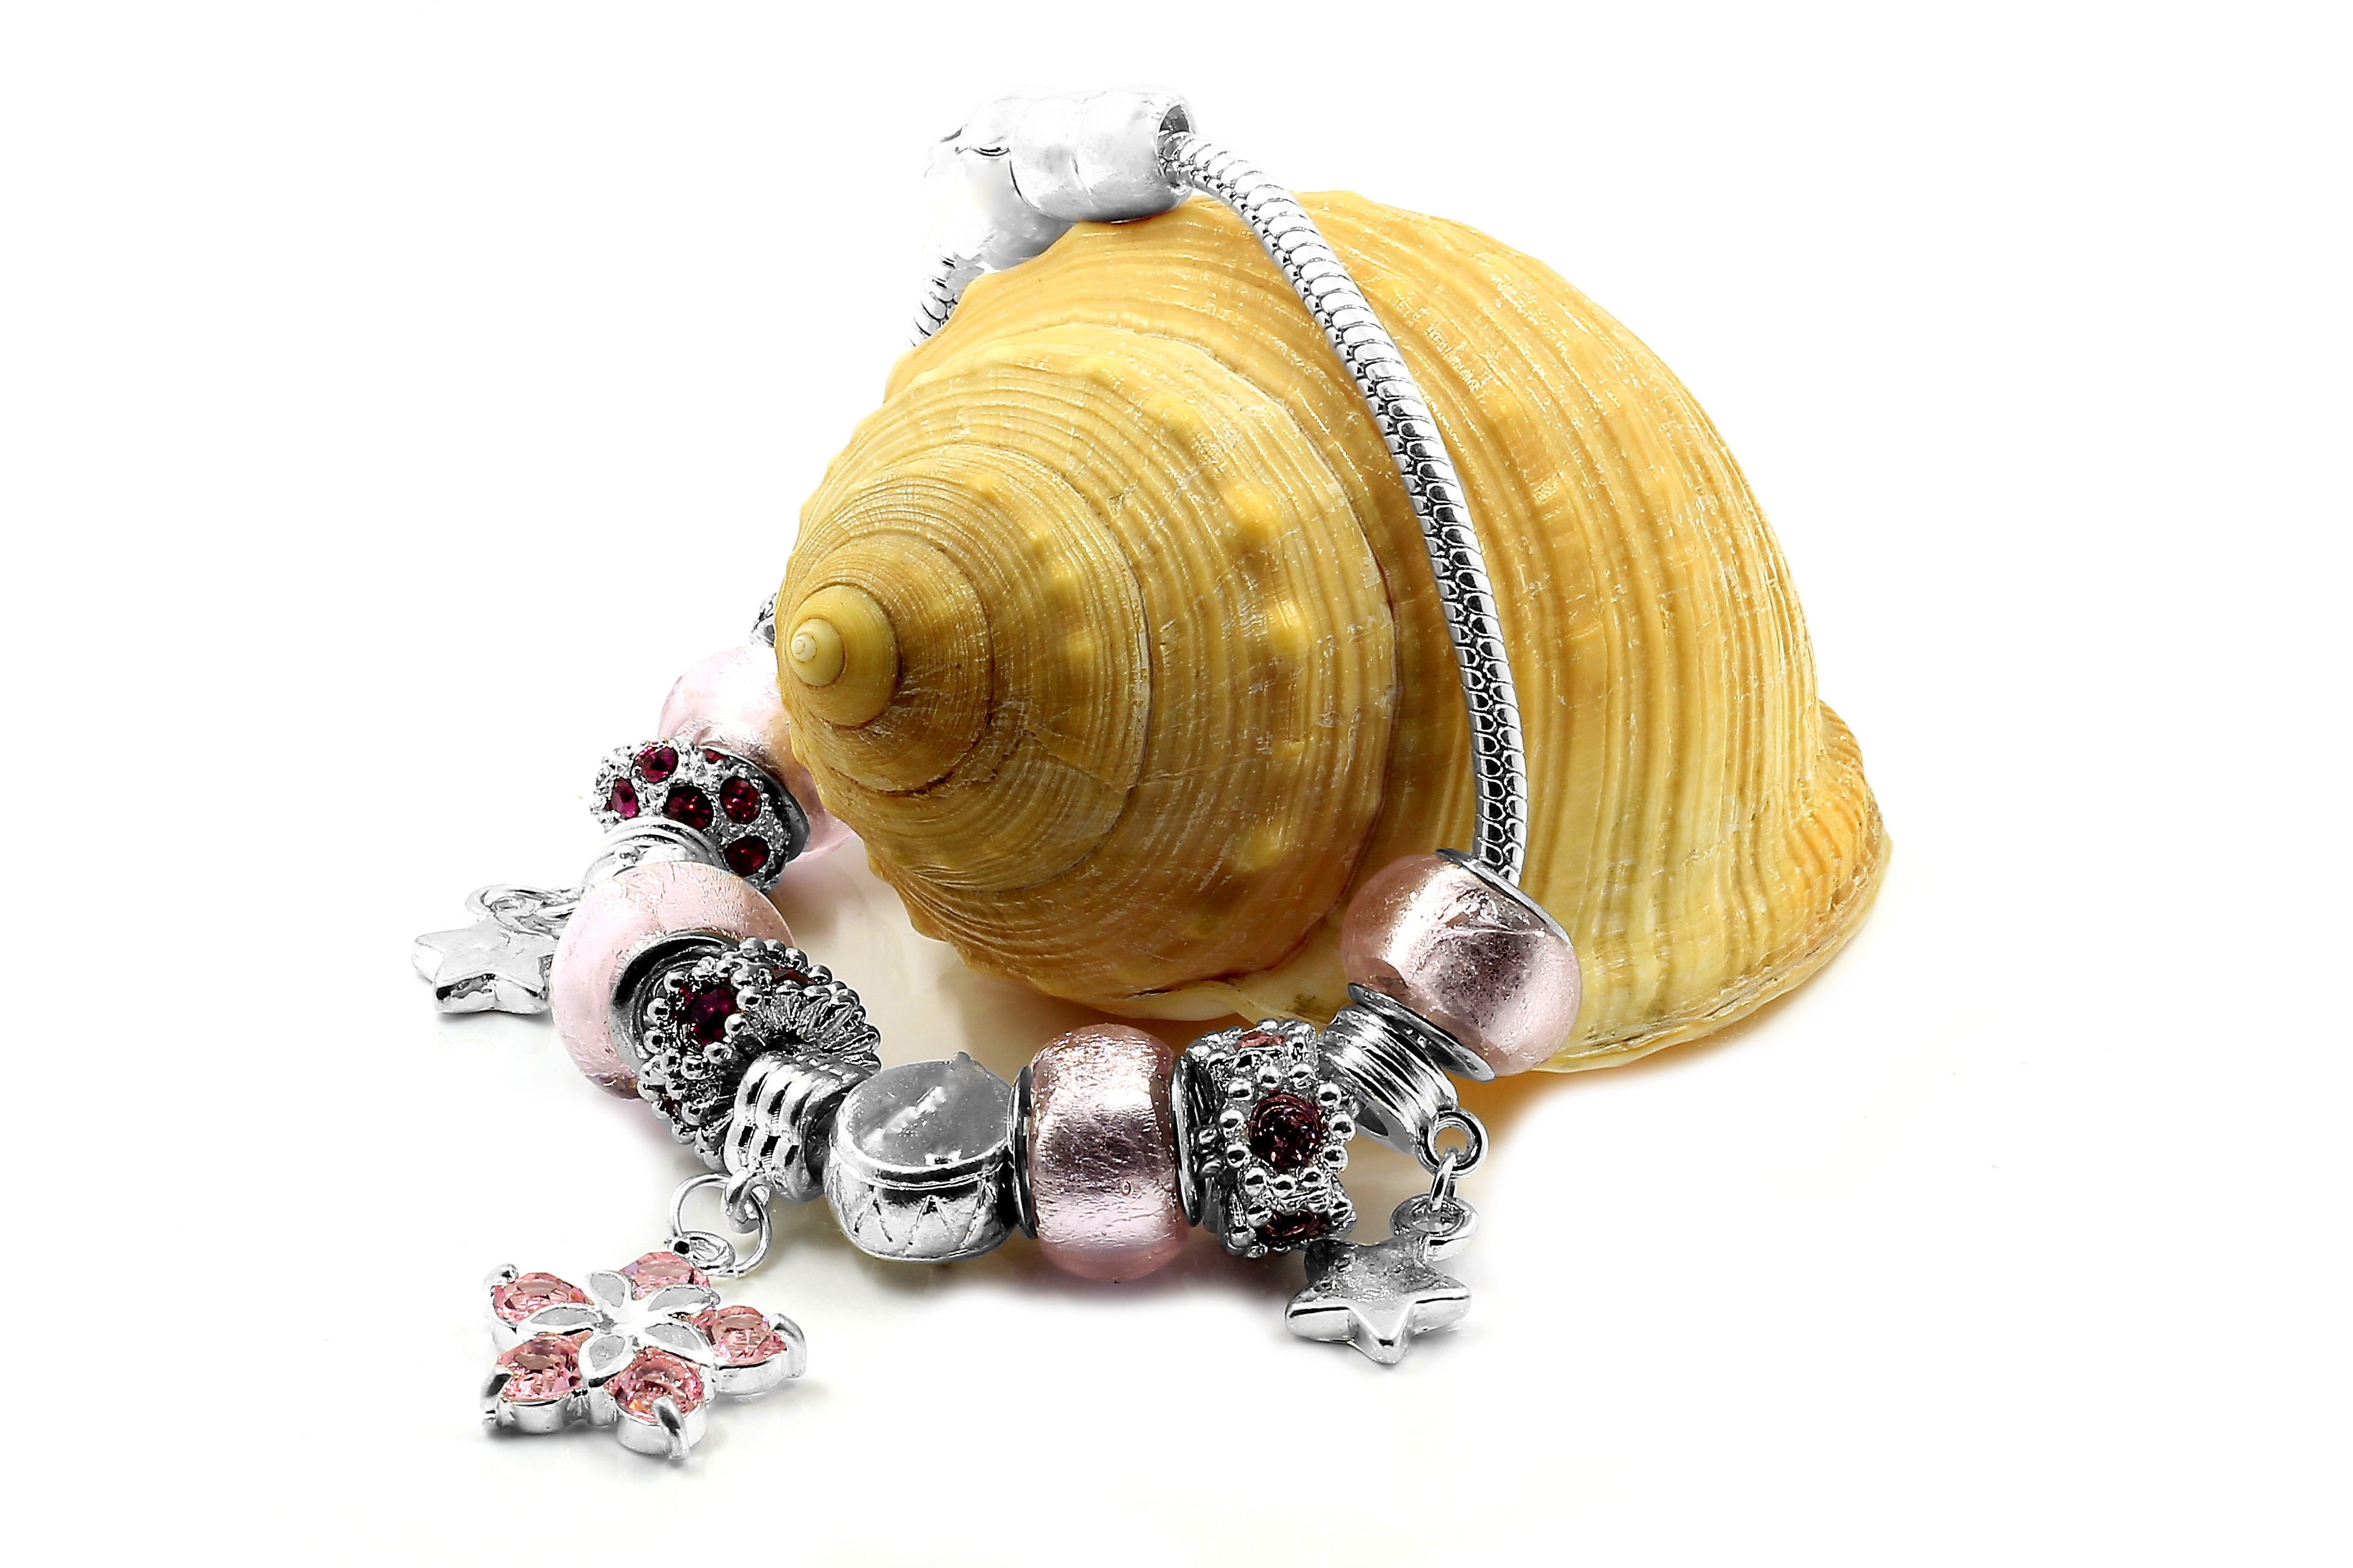
hand, white, isolated, steel, gift, decoration, banner, metal, studio, fashion, merchandise, modern, jewelry, invertebrate, seashell, sparkle, bracelet, jewellery, jewel, punk, snail, background, luxury, gold, women, silver, mens, beauty, joy, commercial, trade, iron, sale, elegance, pleasure, stainless, charm, brightness, jeweler, purchase